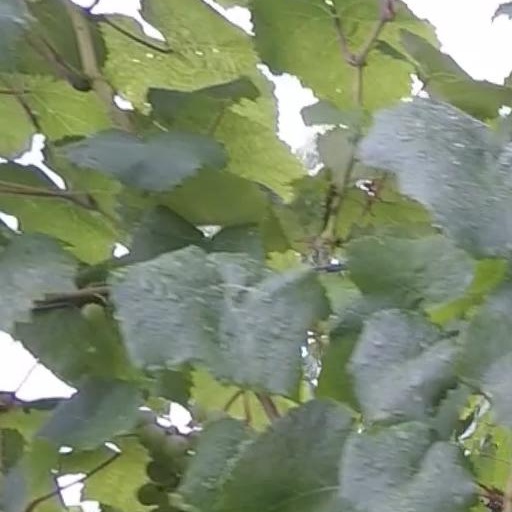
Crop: grape